Einar Niemi

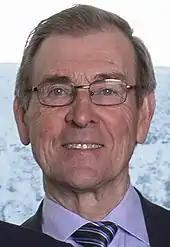
Niemi in 2019

Einar Niemi (born 16 September 1943) is a Norwegian historian, born in Nord-Varanger, Finnmark.